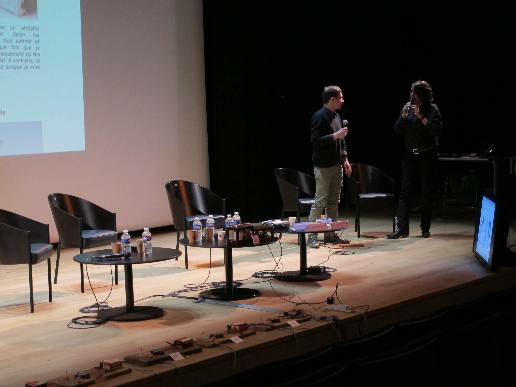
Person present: Yes